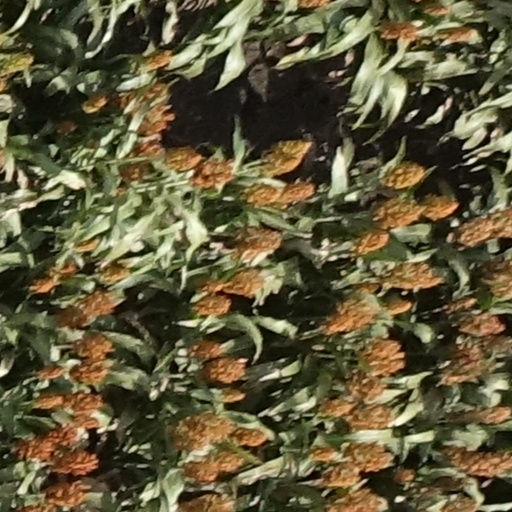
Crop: sorghum